Epítome de la conquista del Nuevo Reino de Granada

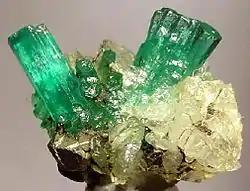
The route to Somondoco led the conquistadors for the first time into the rich emerald terrains of the Muisca "sample from Chivor mine"

Jiménez de Quesada left Bogotá and went to "Coçontá" (Chocontá), that he called "Valle del Spiritusancto". From there he went to Turmequé in a valley he named "Valle de la Trompeta", the first of the Tunja lands. From Turmequé he send his men to discover the emerald mines and after that leaving for another valley, of San Juan, in Muysccubun called "Tenesucha" and from there to the valley of Somondoco where he spoke to the "cacique Sumindoco", who governed the mines or quarries of emeralds and was subject to the "gran cacique" of Tunja. Many emeralds were extracted. He decided to continue to search for the "cacique" of Tunja, who was at war with the Christians. The document describes the lands of Tunja as richer than those of Bogotá, although those were already rich, but gold and precious emeralds are more abundant in Tunja. In total 1800 emeralds, large and small were found and De Quesada had never seen so many and precious ones in his life. The rich resources of Peru are described in relation to the mines of Tunja, where the emeralds were more numerous than in Peru. "Epítome" describes the process of extracting the emeralds with wooden sticks from the veins in the rocks. From the emerald mines of Tunja, he returned to Bogotá.